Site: brandenburg
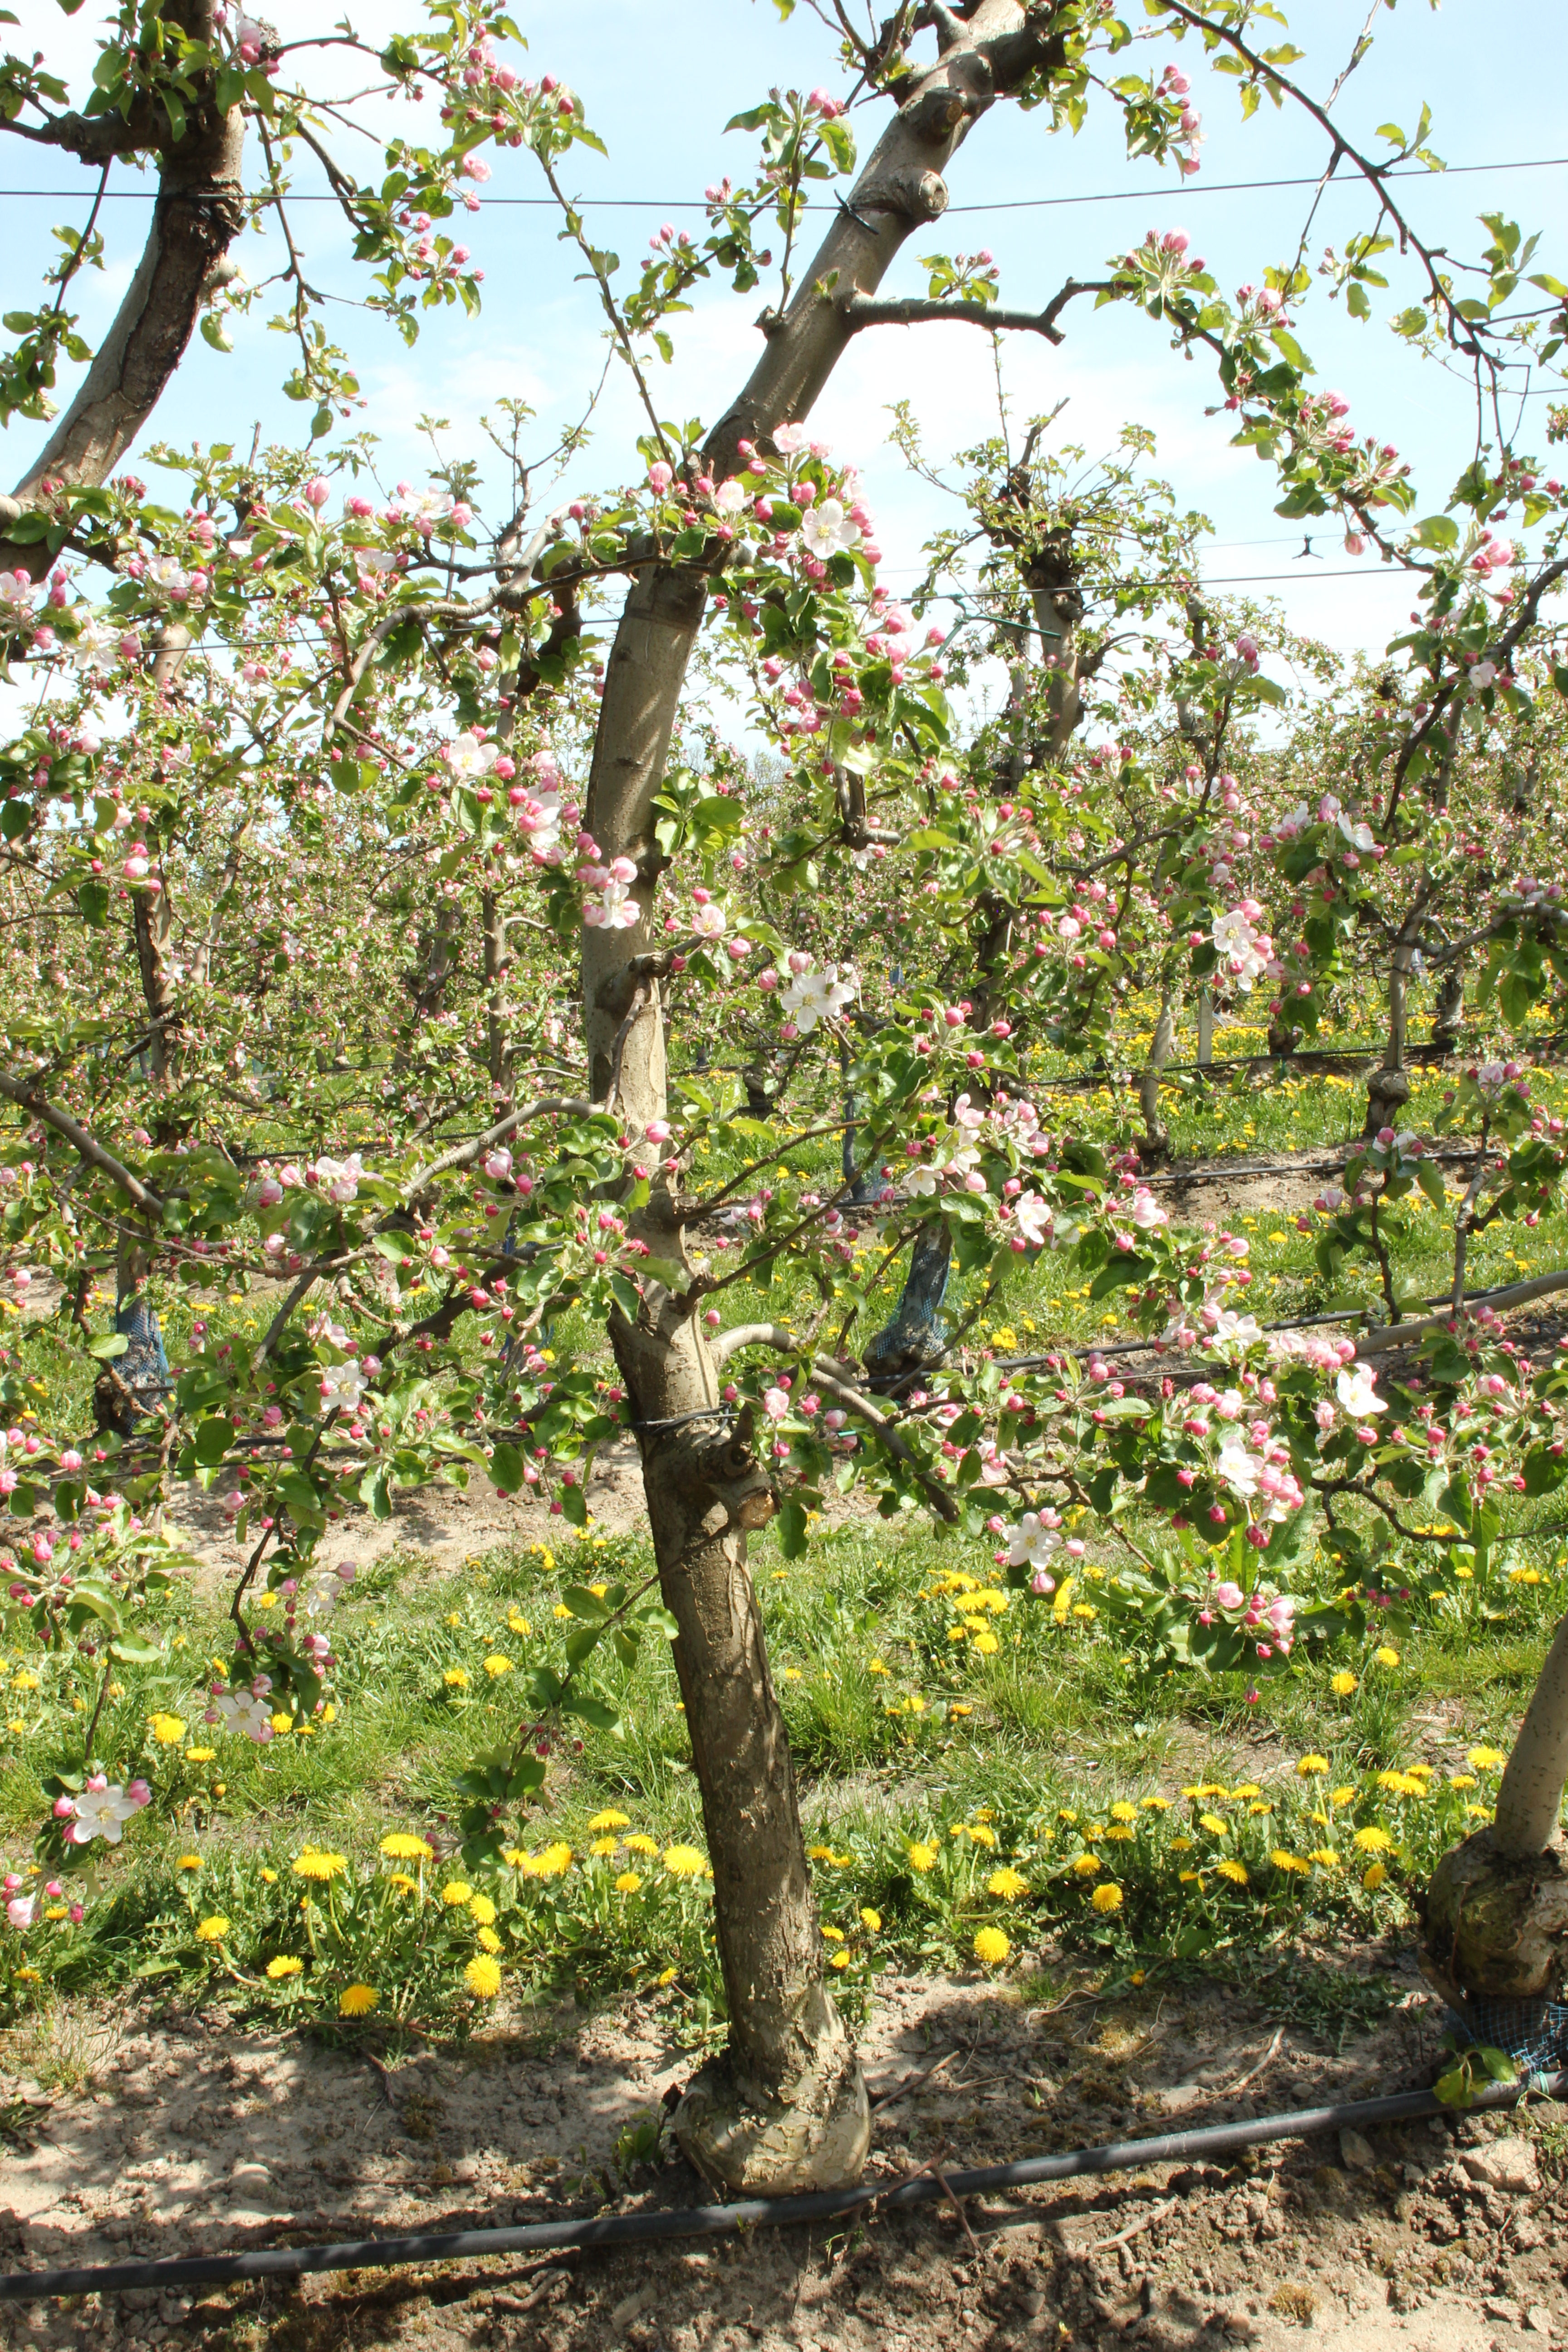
Growth stage (BBCH 57): Inflorescence emergence